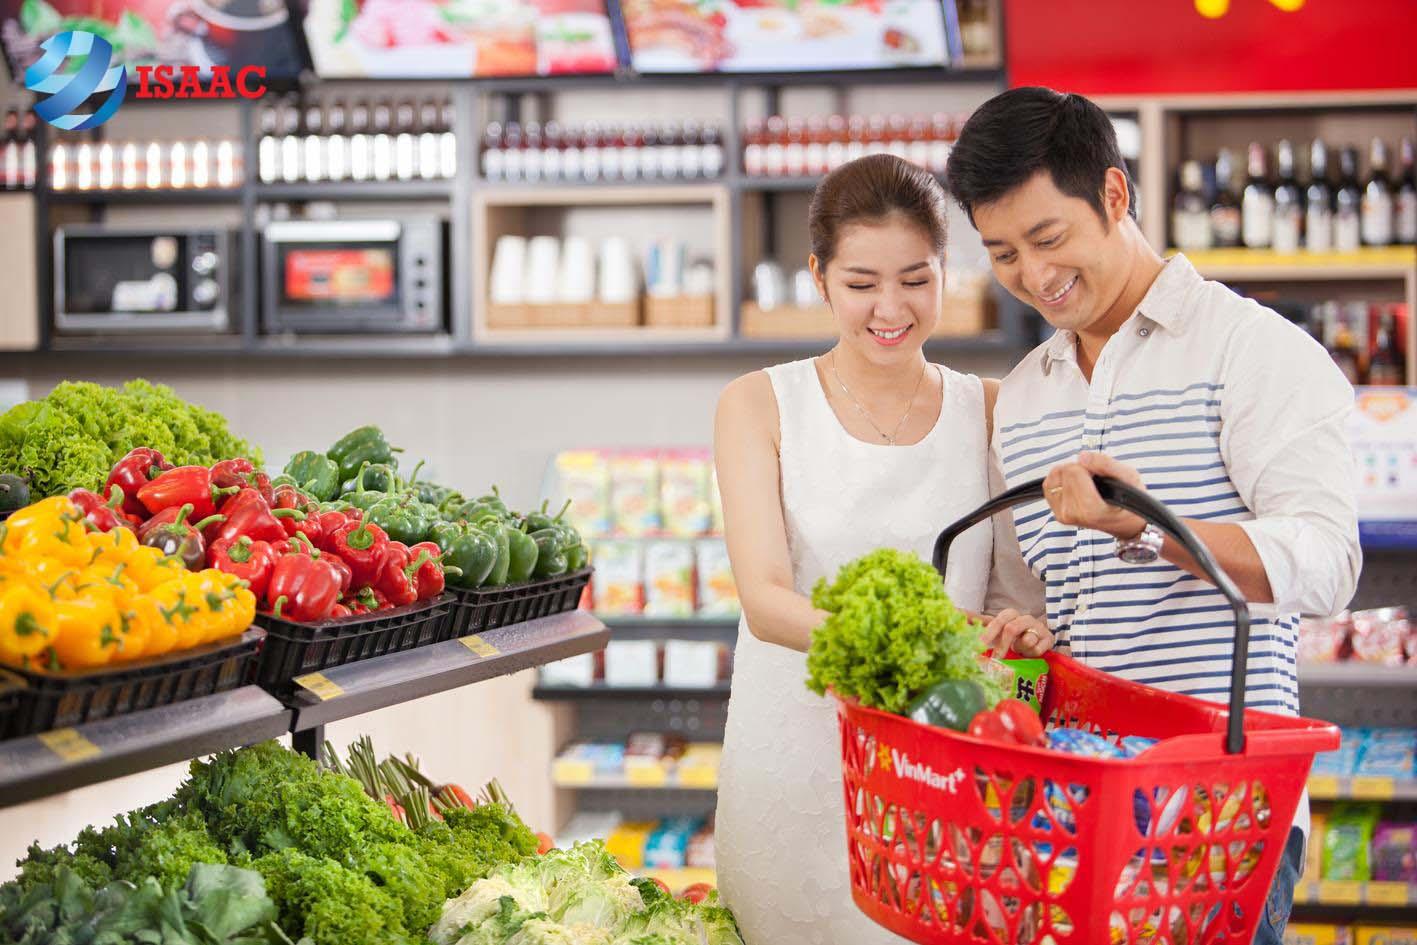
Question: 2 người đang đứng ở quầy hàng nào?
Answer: rau, củ, quả